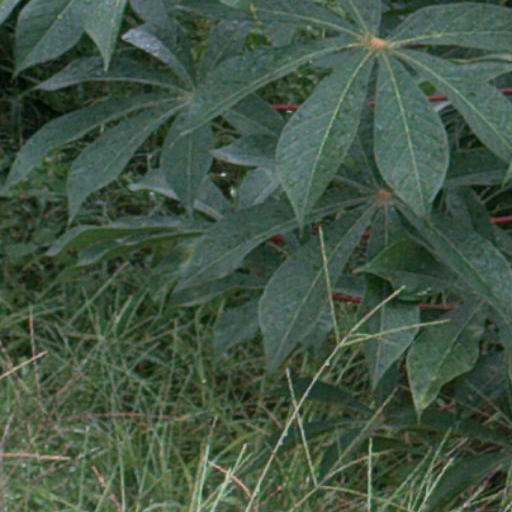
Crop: cassava